Cyclura nubila

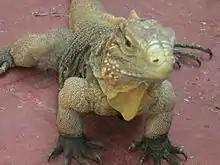
"Cyclura nubila" at a tourist resort in south-east Cuba.

As of 1999, all but one of the major iguana concentrations are either partially or fully protected by the Cuban government. Although no captive-breeding program exists within Cuba, the "Centro Nacional de Areas Protegidas" (the National Center for Protected Areas) has suggested it will explore this route in the future. In 1985 the Cuban government issued a commemorative peso depicting a Cuban iguana on the head side of the coin in an attempt to raise awareness for this animal.